My Little Baby

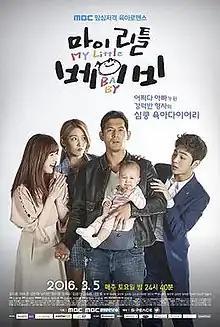
Official Poster

My Little Baby is a South Korean TV series, starring Oh Ji-ho, Lee Soo-kyung, Kim Min-jae and Nam Ji-hyun. The first episode was aired on March 5, 2016 on MBC.